Sergio Blažić

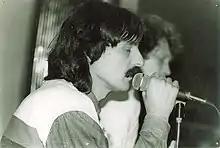
Blažić performing with Atomsko Sklonište in 1981

In memory of Blažić's musical activities and the fight against Hodgkin lymphoma, the Sergio Blažić-Đoser Memorial was held in Pula from 1988 to 2008. It consisted of concerts and futsal tournaments, with all the funds raised dedicated to people fighting cancer.